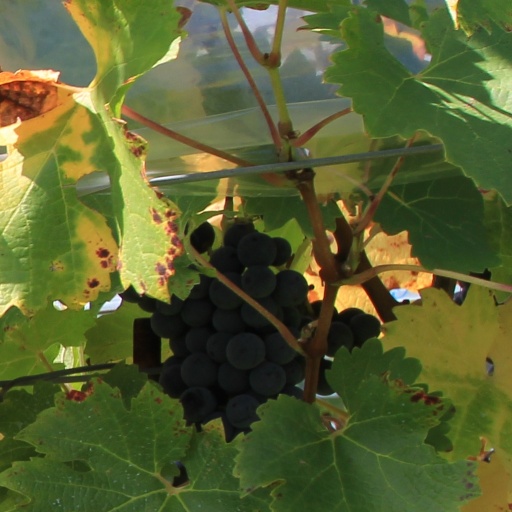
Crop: grape